Kristofer Myhre

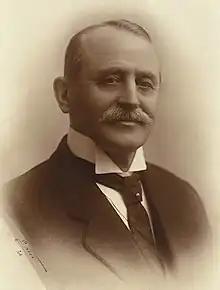

Myhre was born at Skien in Telemark, Norway. He was a son of Gudmand Fredrik Myhre (1827–1901) and Betsy Fabricius (1832–1913). His brother Jonas Blom Myhre was a vicar. He was married twice, first to Valborg Wexelsen (1855–1889). After her death, in 1893 he married Ellen Clarissa Kiøsterud (1865–1942). She was a daughter of wholesaler A. S. Kiøsterud. Their daughter Ellen Myhre married chief physician Georg Henriksen .